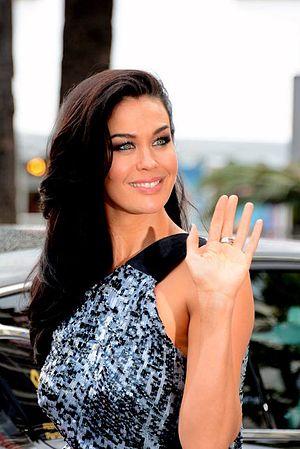
Megan Gale au festival de Cannes
Megan Gale est une actrice australienne née le 7 août 1975 à Perth.